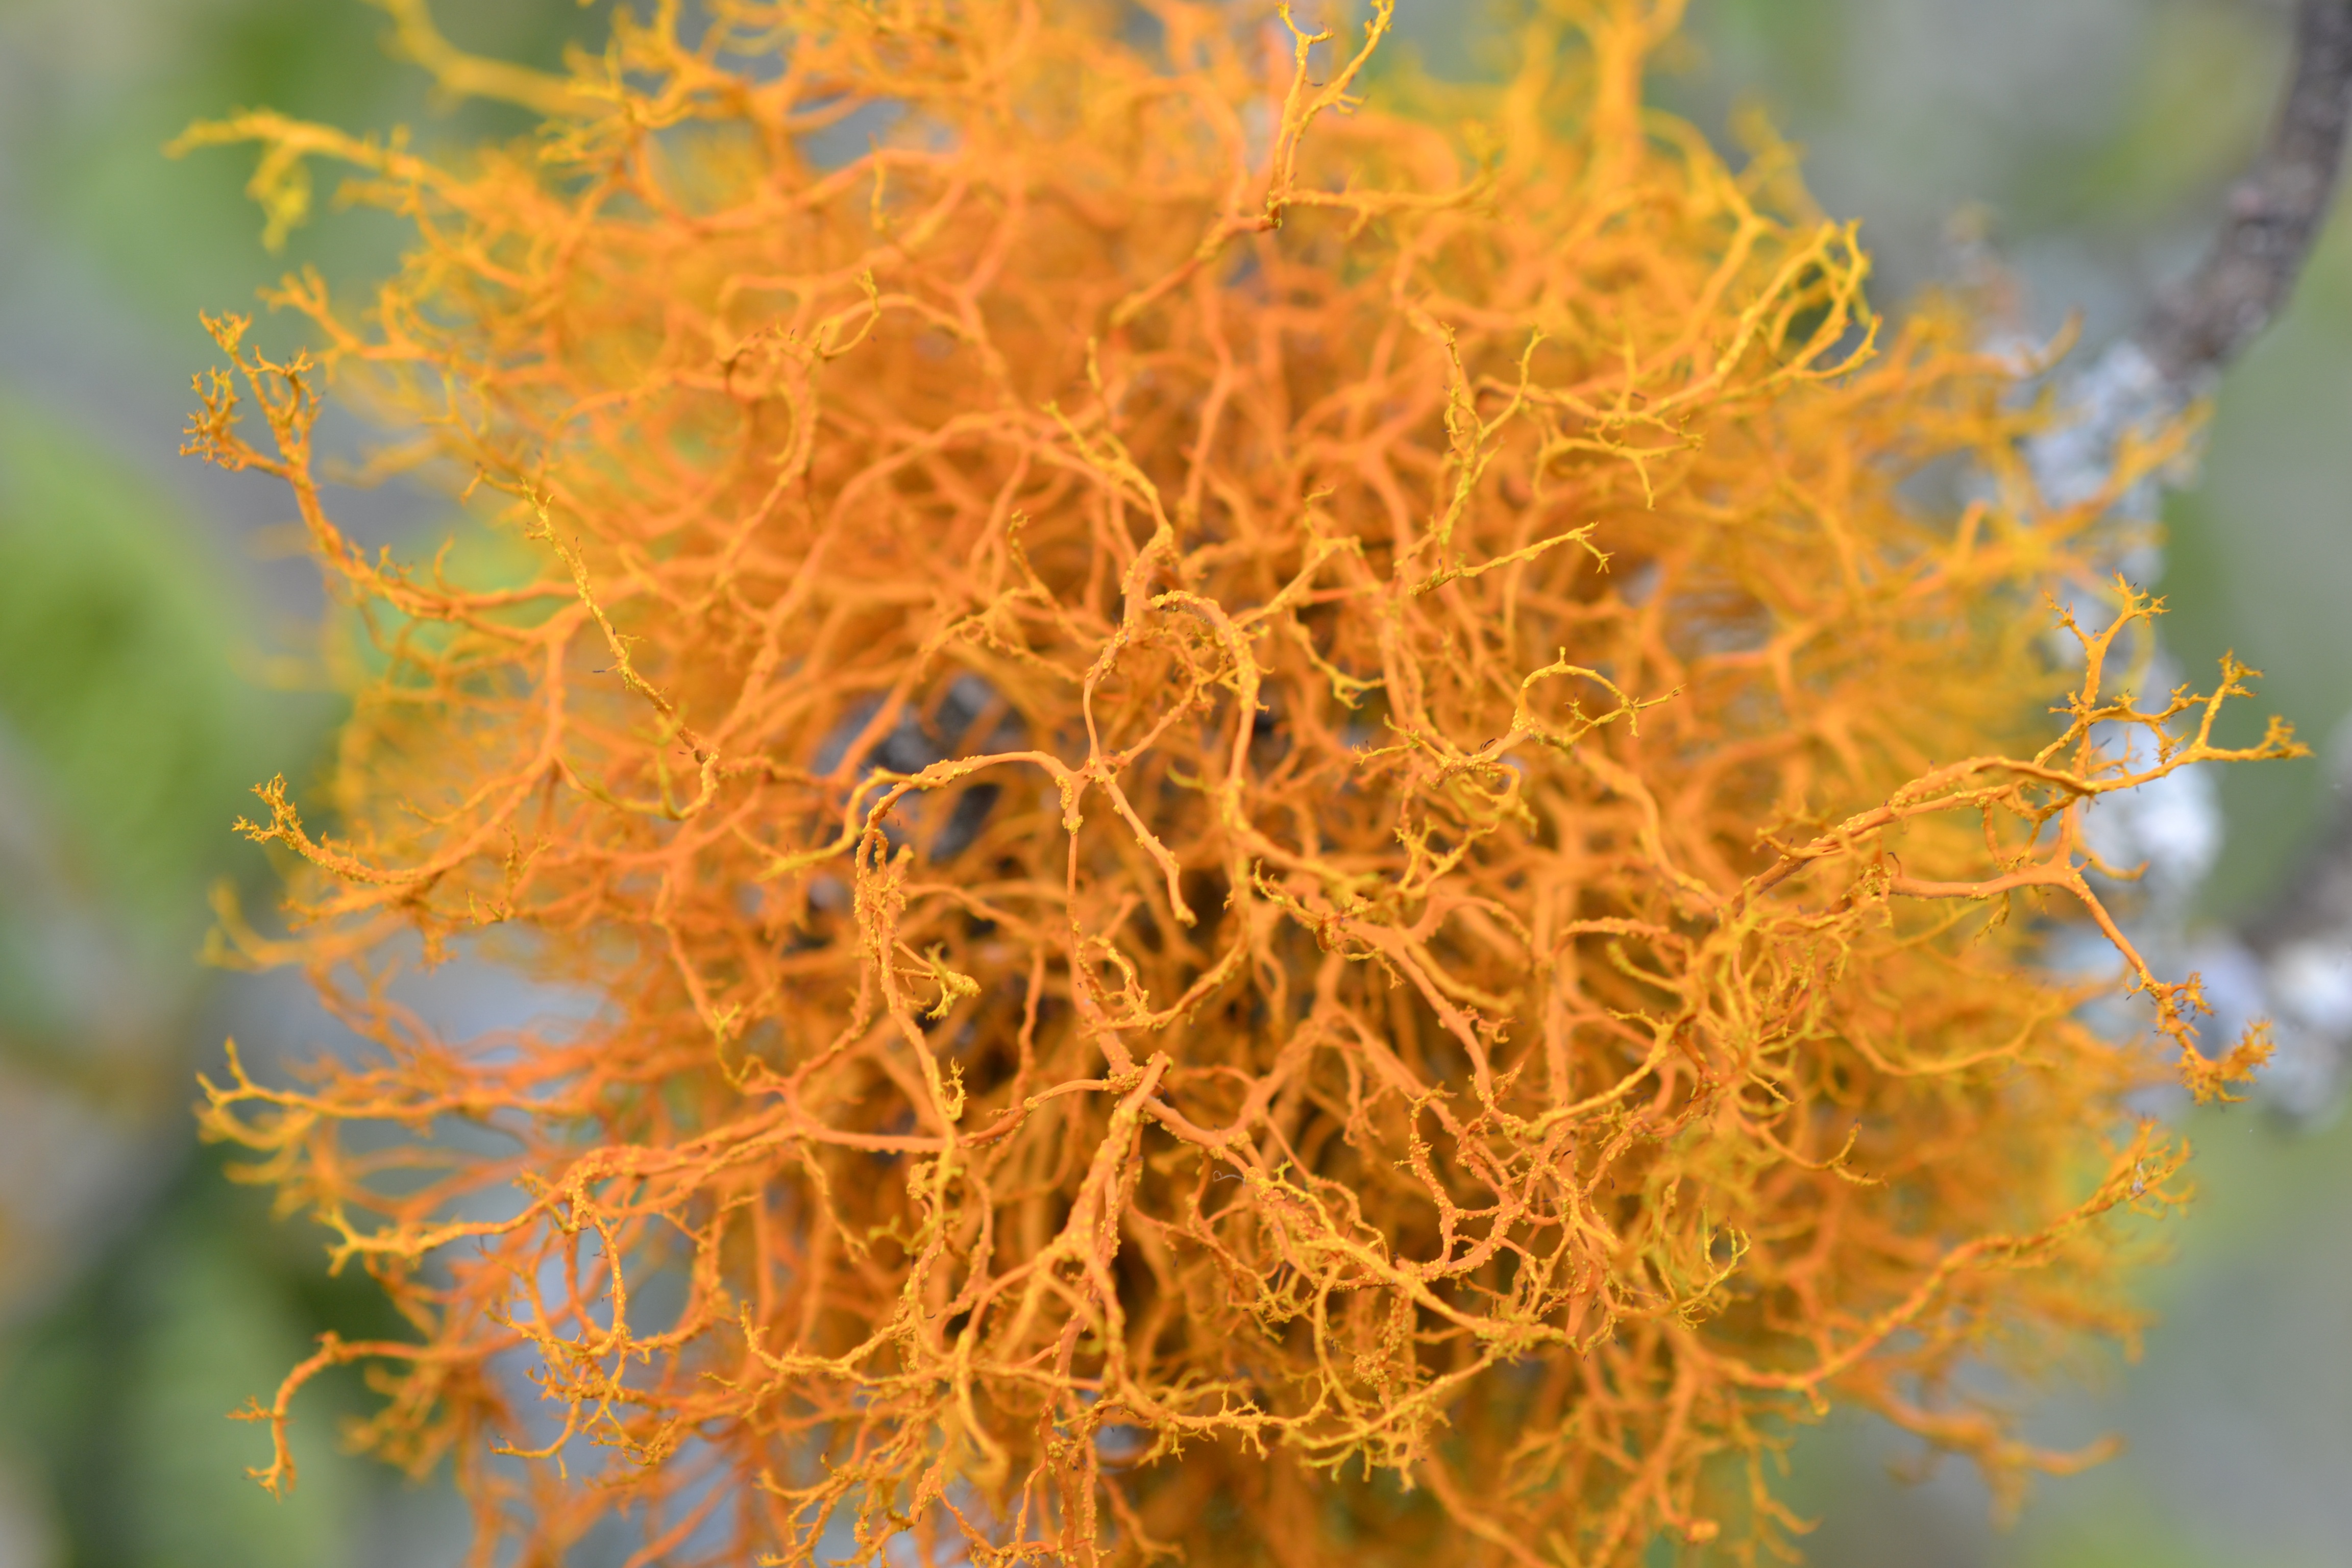
nature, branch, plant, photography, sunlight, leaf, flower, pollen, autumn, botany, yellow, flora, wildflower, weave, close up, colombia, macro photography, flowering plant, daisy family, plant stem, land plant, thorns spines and prickles